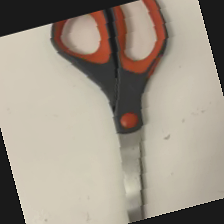
Label: no bracelet mod